The Govan Stones

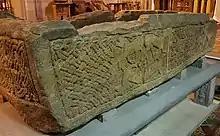
A side of the Govan Sarcophagus, with animal and interlace carvings

The centrepiece of the collection is the Govan Sarcophagus, which is thought to commemorate St. Constantine, the son of Pictish king Kenneth MacAlpin. It features carvings of a Pictish-style stag hunting scene and various stylised animals. Carved from solid sandstone, the sarcophagus is the only one of its kind from pre-Norman, Northern Britain.